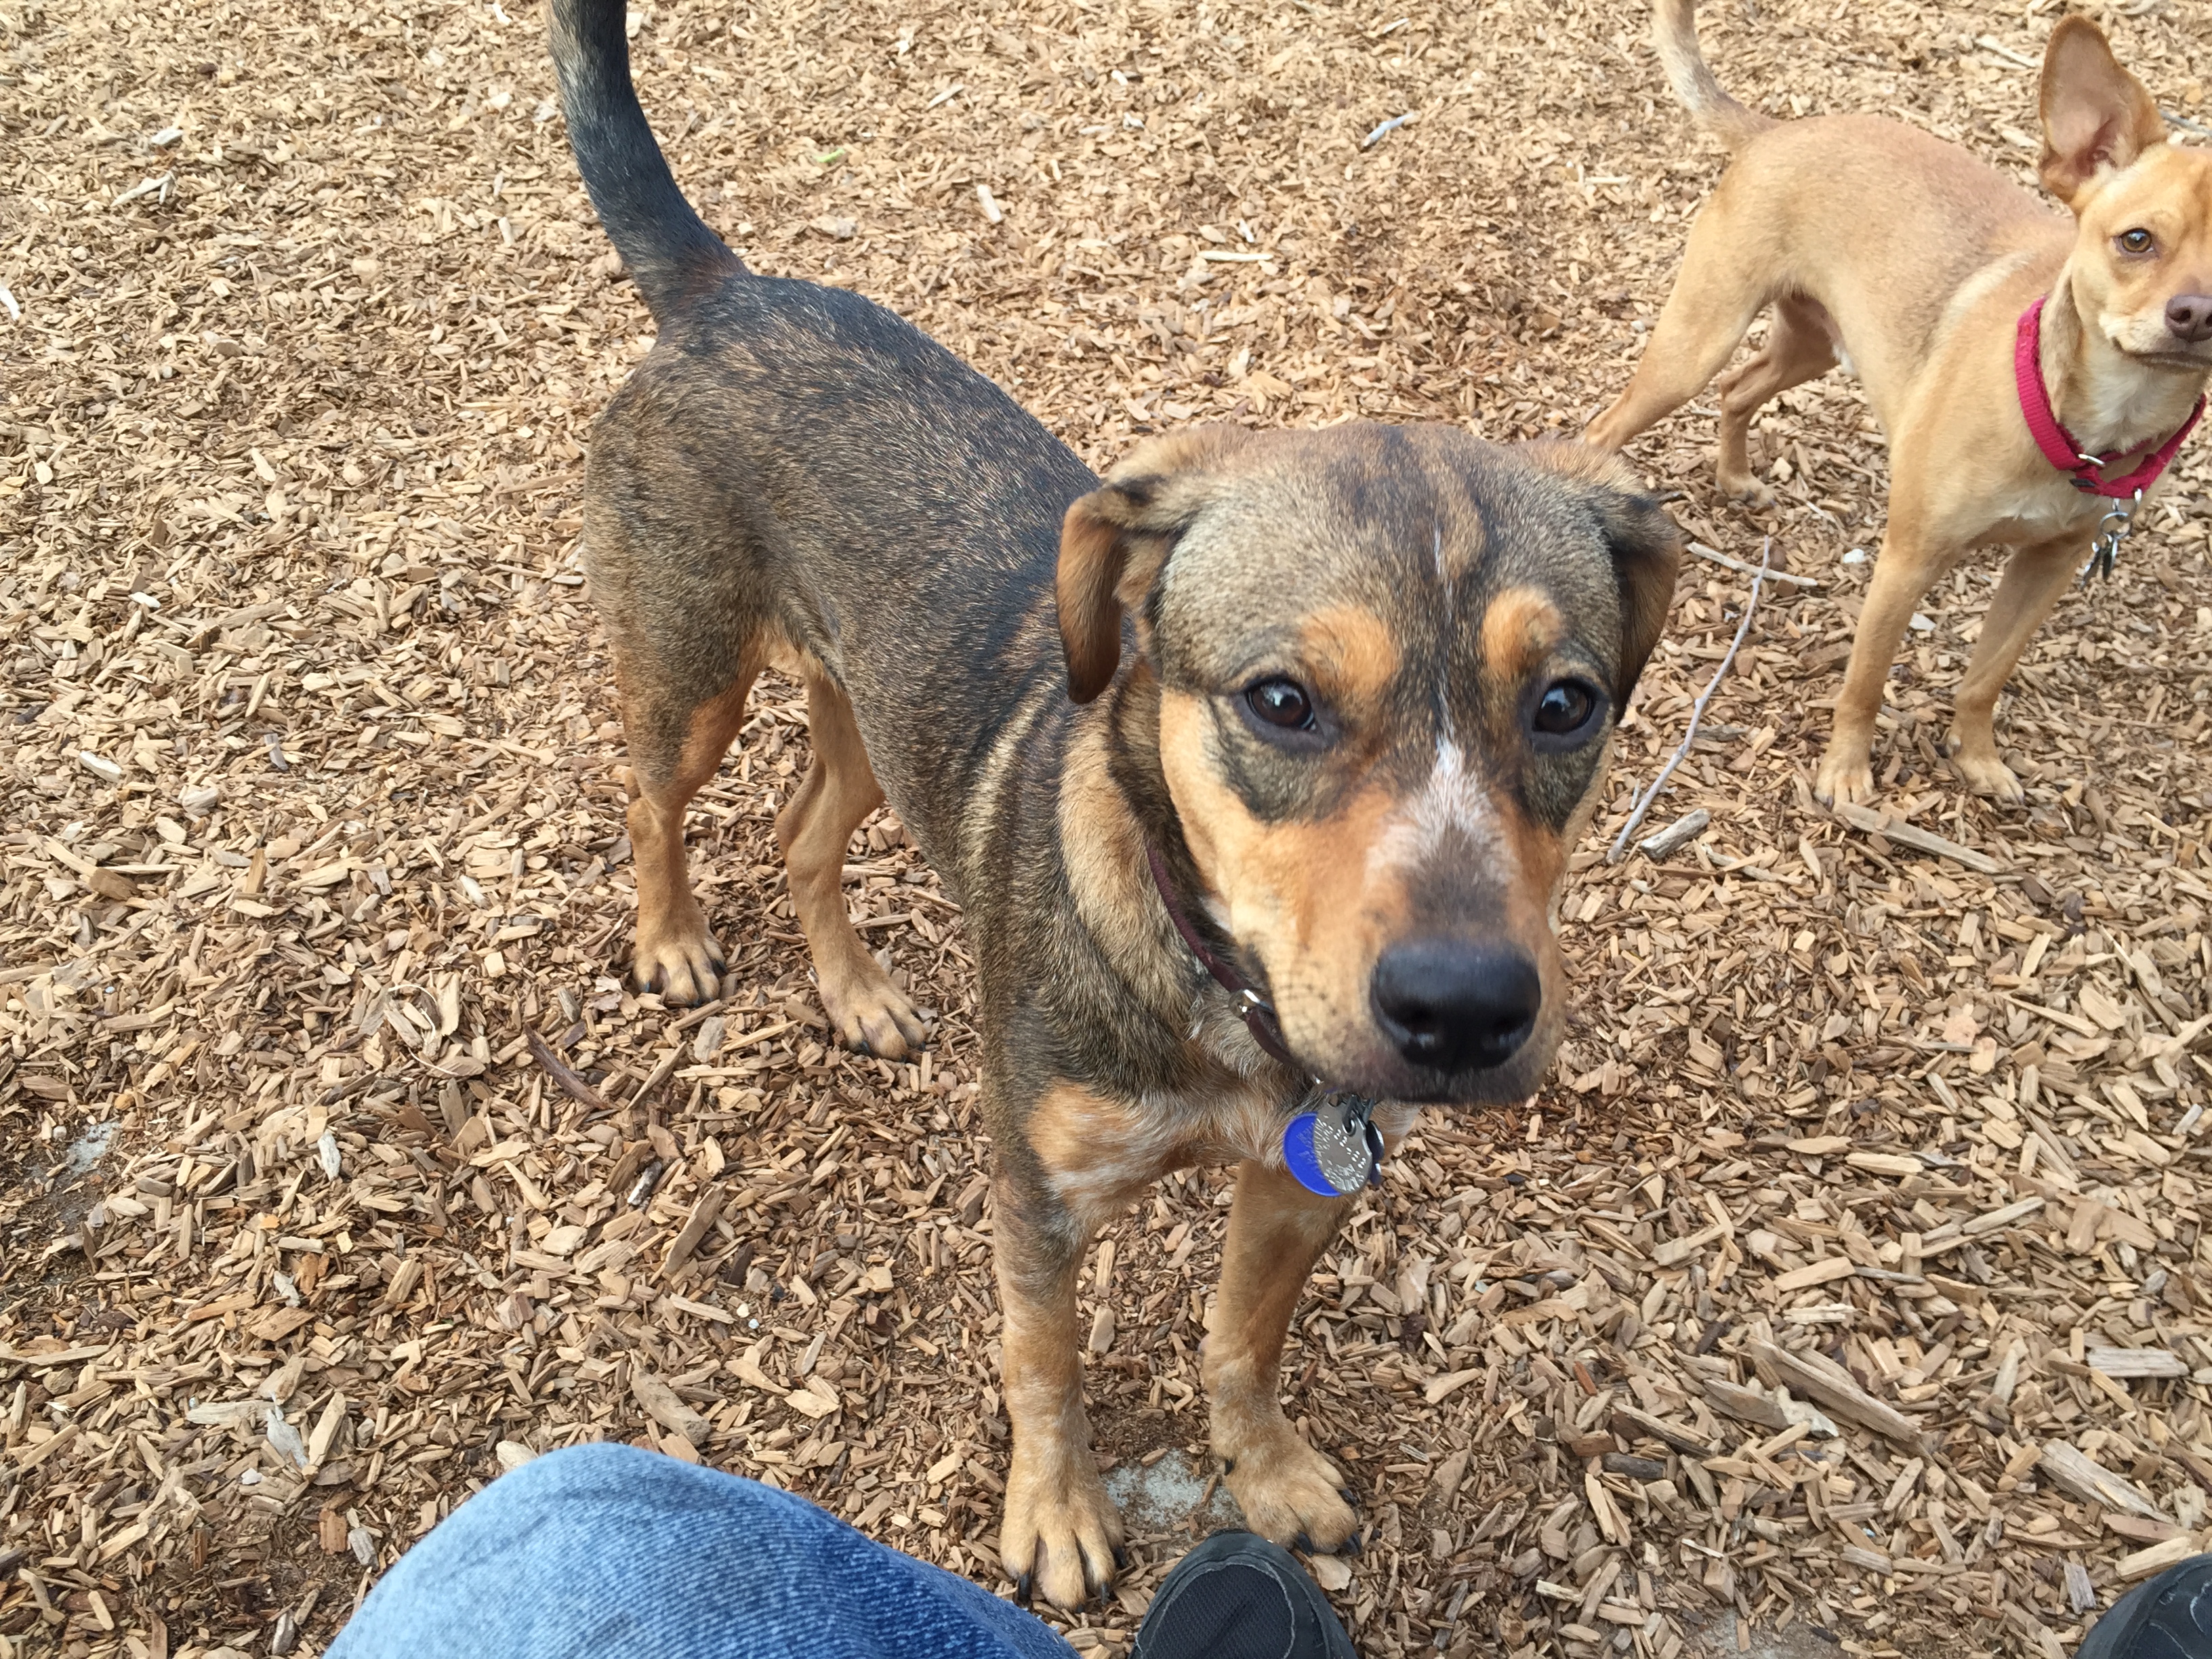
puppy, dog, mammal, vertebrate, dog breed, terrier, street dog, dog like mammal, dog crossbreeds